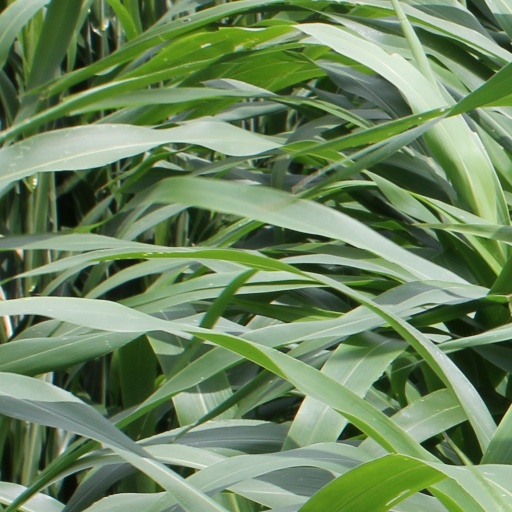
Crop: sorghum